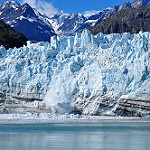
Scene: Outdoor